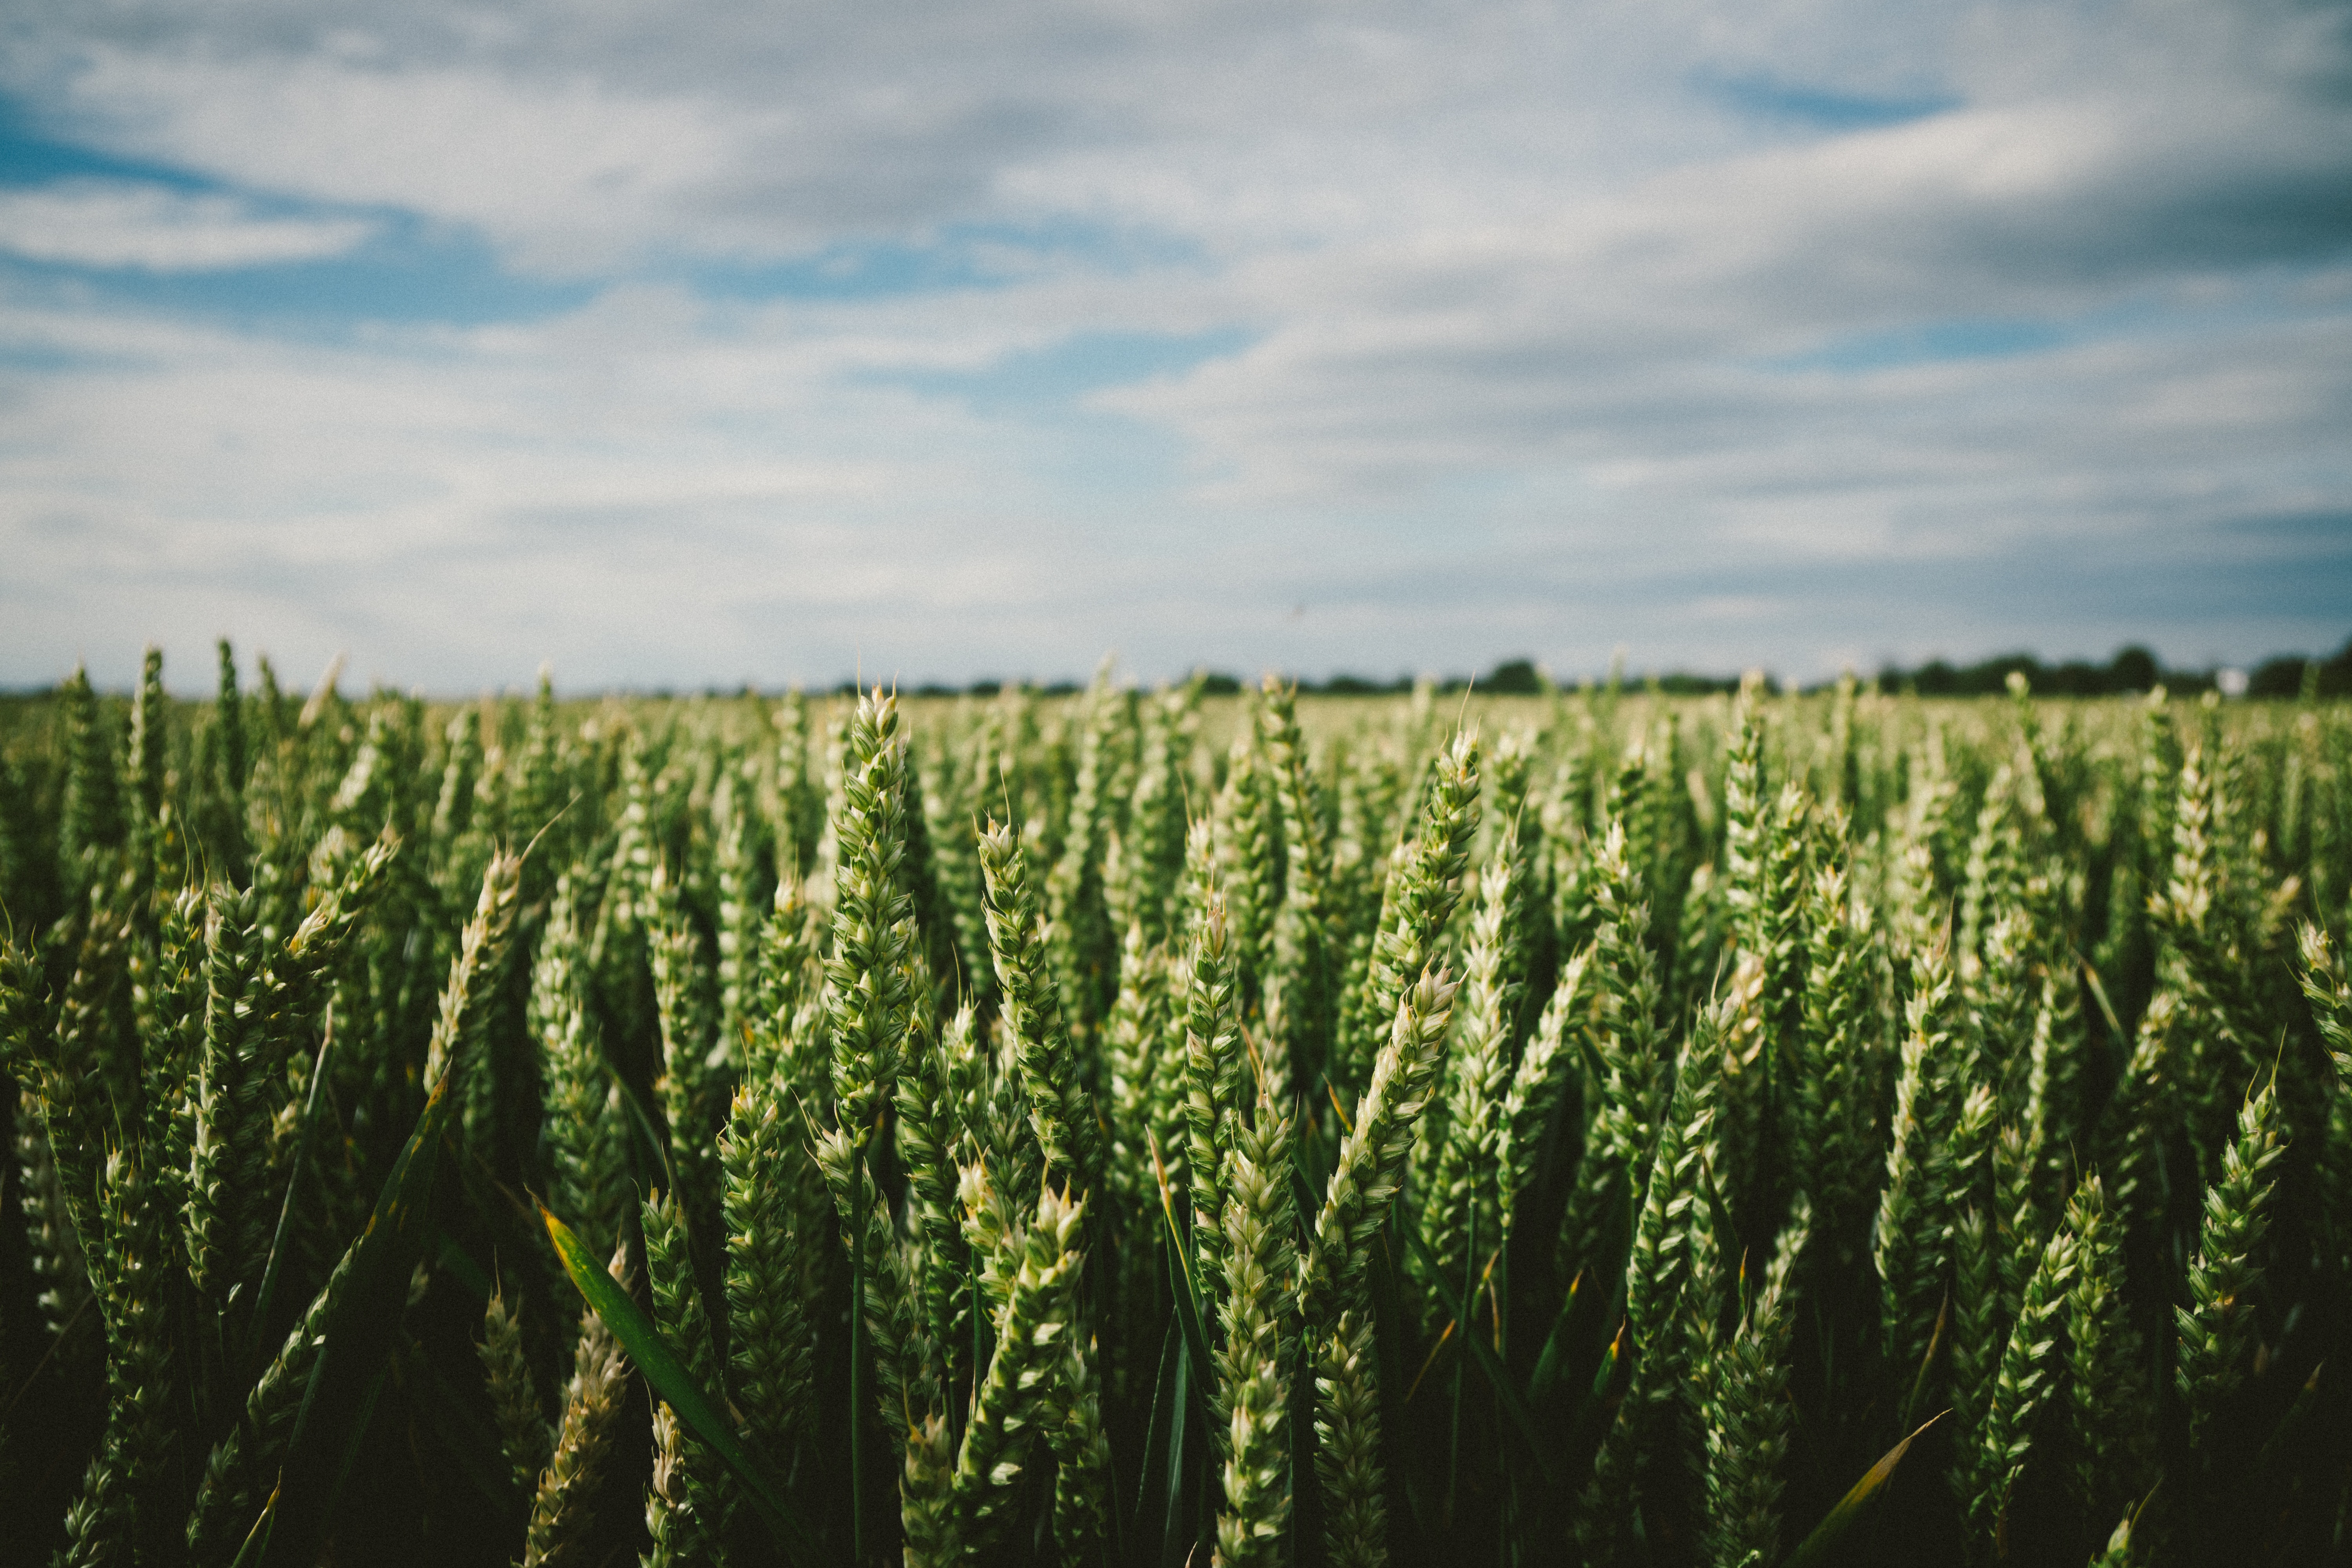
grass, cloud, sky, field, wheat, grain, crop, agriculture, cereal, commodity, grass family, food grain